Khmer architecture

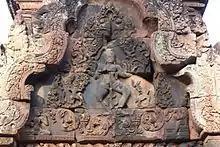
Lintel and pediment at Banteay Srei; the motif on the pediment is Shiva Nataraja.

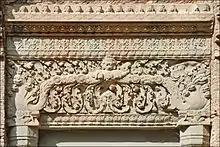
Rich-carved decoration of Preah Ko lintel

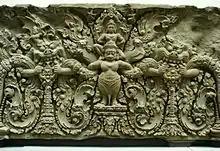
In this 9th century lintel, now on display at the Musée Guimet, Garuda bears Vishnu on his shoulders.

The following is a listing of the motifs illustrated in some of the more famous Angkorian narrative bas-reliefs: